Bank House (Milford, Delaware)

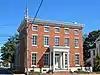

Bank House is a historic home located at Milford, Kent County, Delaware, United States. It was built between 1854 and 1857, and is a three-story, five-bay, brick Greek Revival-style dwelling. It measures 42 feet by 34 feet and has a two-story, L-shaped wing measuring 40 feet by 18 feet. It has a flat roof and features an entrance portico supported by classic Corinthian order fluted columns. It was designed to be the banking house for the Bank of Milford, and included bank operations and housing for the cashier of the bank and his family. The bank failed before the building was complete, then completed by a physician who completed it as his residence and medical office.